Albert Chmielowski

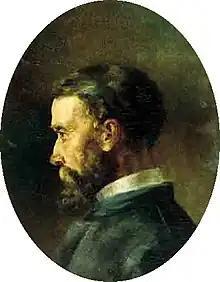
"Adam Chmielowski" by Aleksander Gierymski, oil

This was however short-lived and in 1870 he joined the Munich Art Academy, where he was befriended by some celebrated Polish artists, including, Stanisław Witkiewicz, Józef Chełmoński, Aleksander Gierymski, Leon Wyczółkowski. He was prolific and sent his work to exhibitions in Poland. He was for time a popular artist. Religious themes began to appear at this juncture such as his "St. Margaret's vision" and his most celebrated work, "Ecce homo", currently in the chapel of the Albertine Sisters in Kraków.